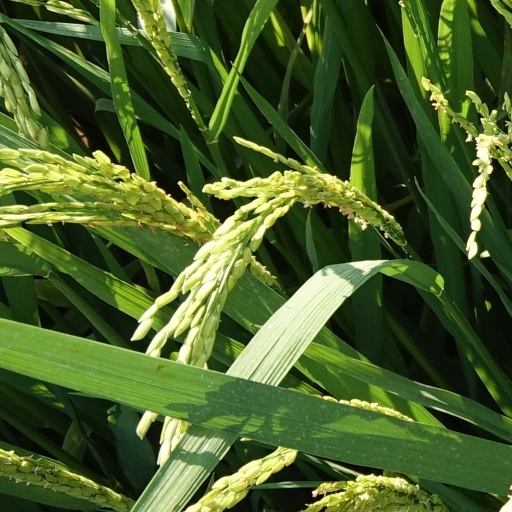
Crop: rice